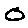
Label: 0